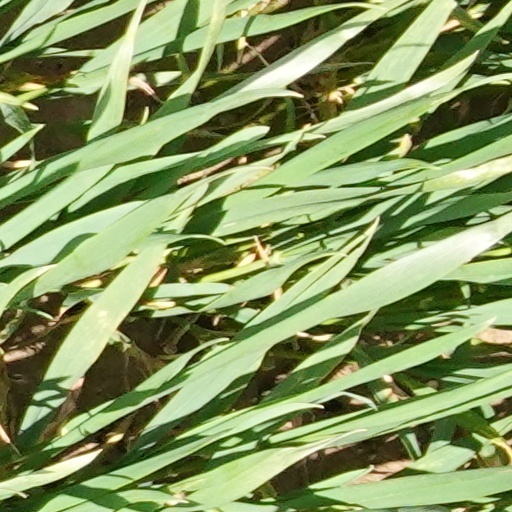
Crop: wheat